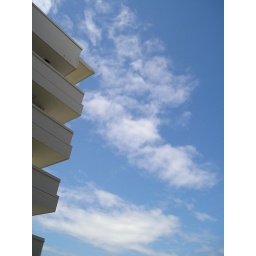
some day after some typhoon, i saw a rare blue sky over my head. it's the building of our dorms.